Military Aviation Museum

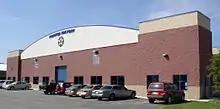
Fighter Factory facility in the maintenance hangar at the museum

Associated with the museum is an aircraft restoration and maintenance organization, called The Fighter Factory, which started in 1996 to restore the collection's first aircraft (the P-40E).